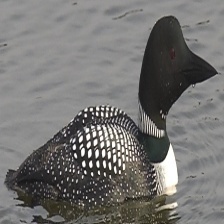
Species: COMMON LOON
Scientific name: GAVIA IMMER